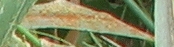
Label: Wheat___Brown_Rust